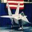
Label: airplane